Jordan Lawrence-Gabriel

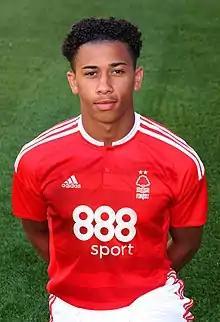
Lawrence-Gabriel with Nottingham Forest in 2016

Jordan Jay Lawrence-Gabriel (born 25 September 1998) is an English professional footballer who plays as a right-back for club Port Vale.